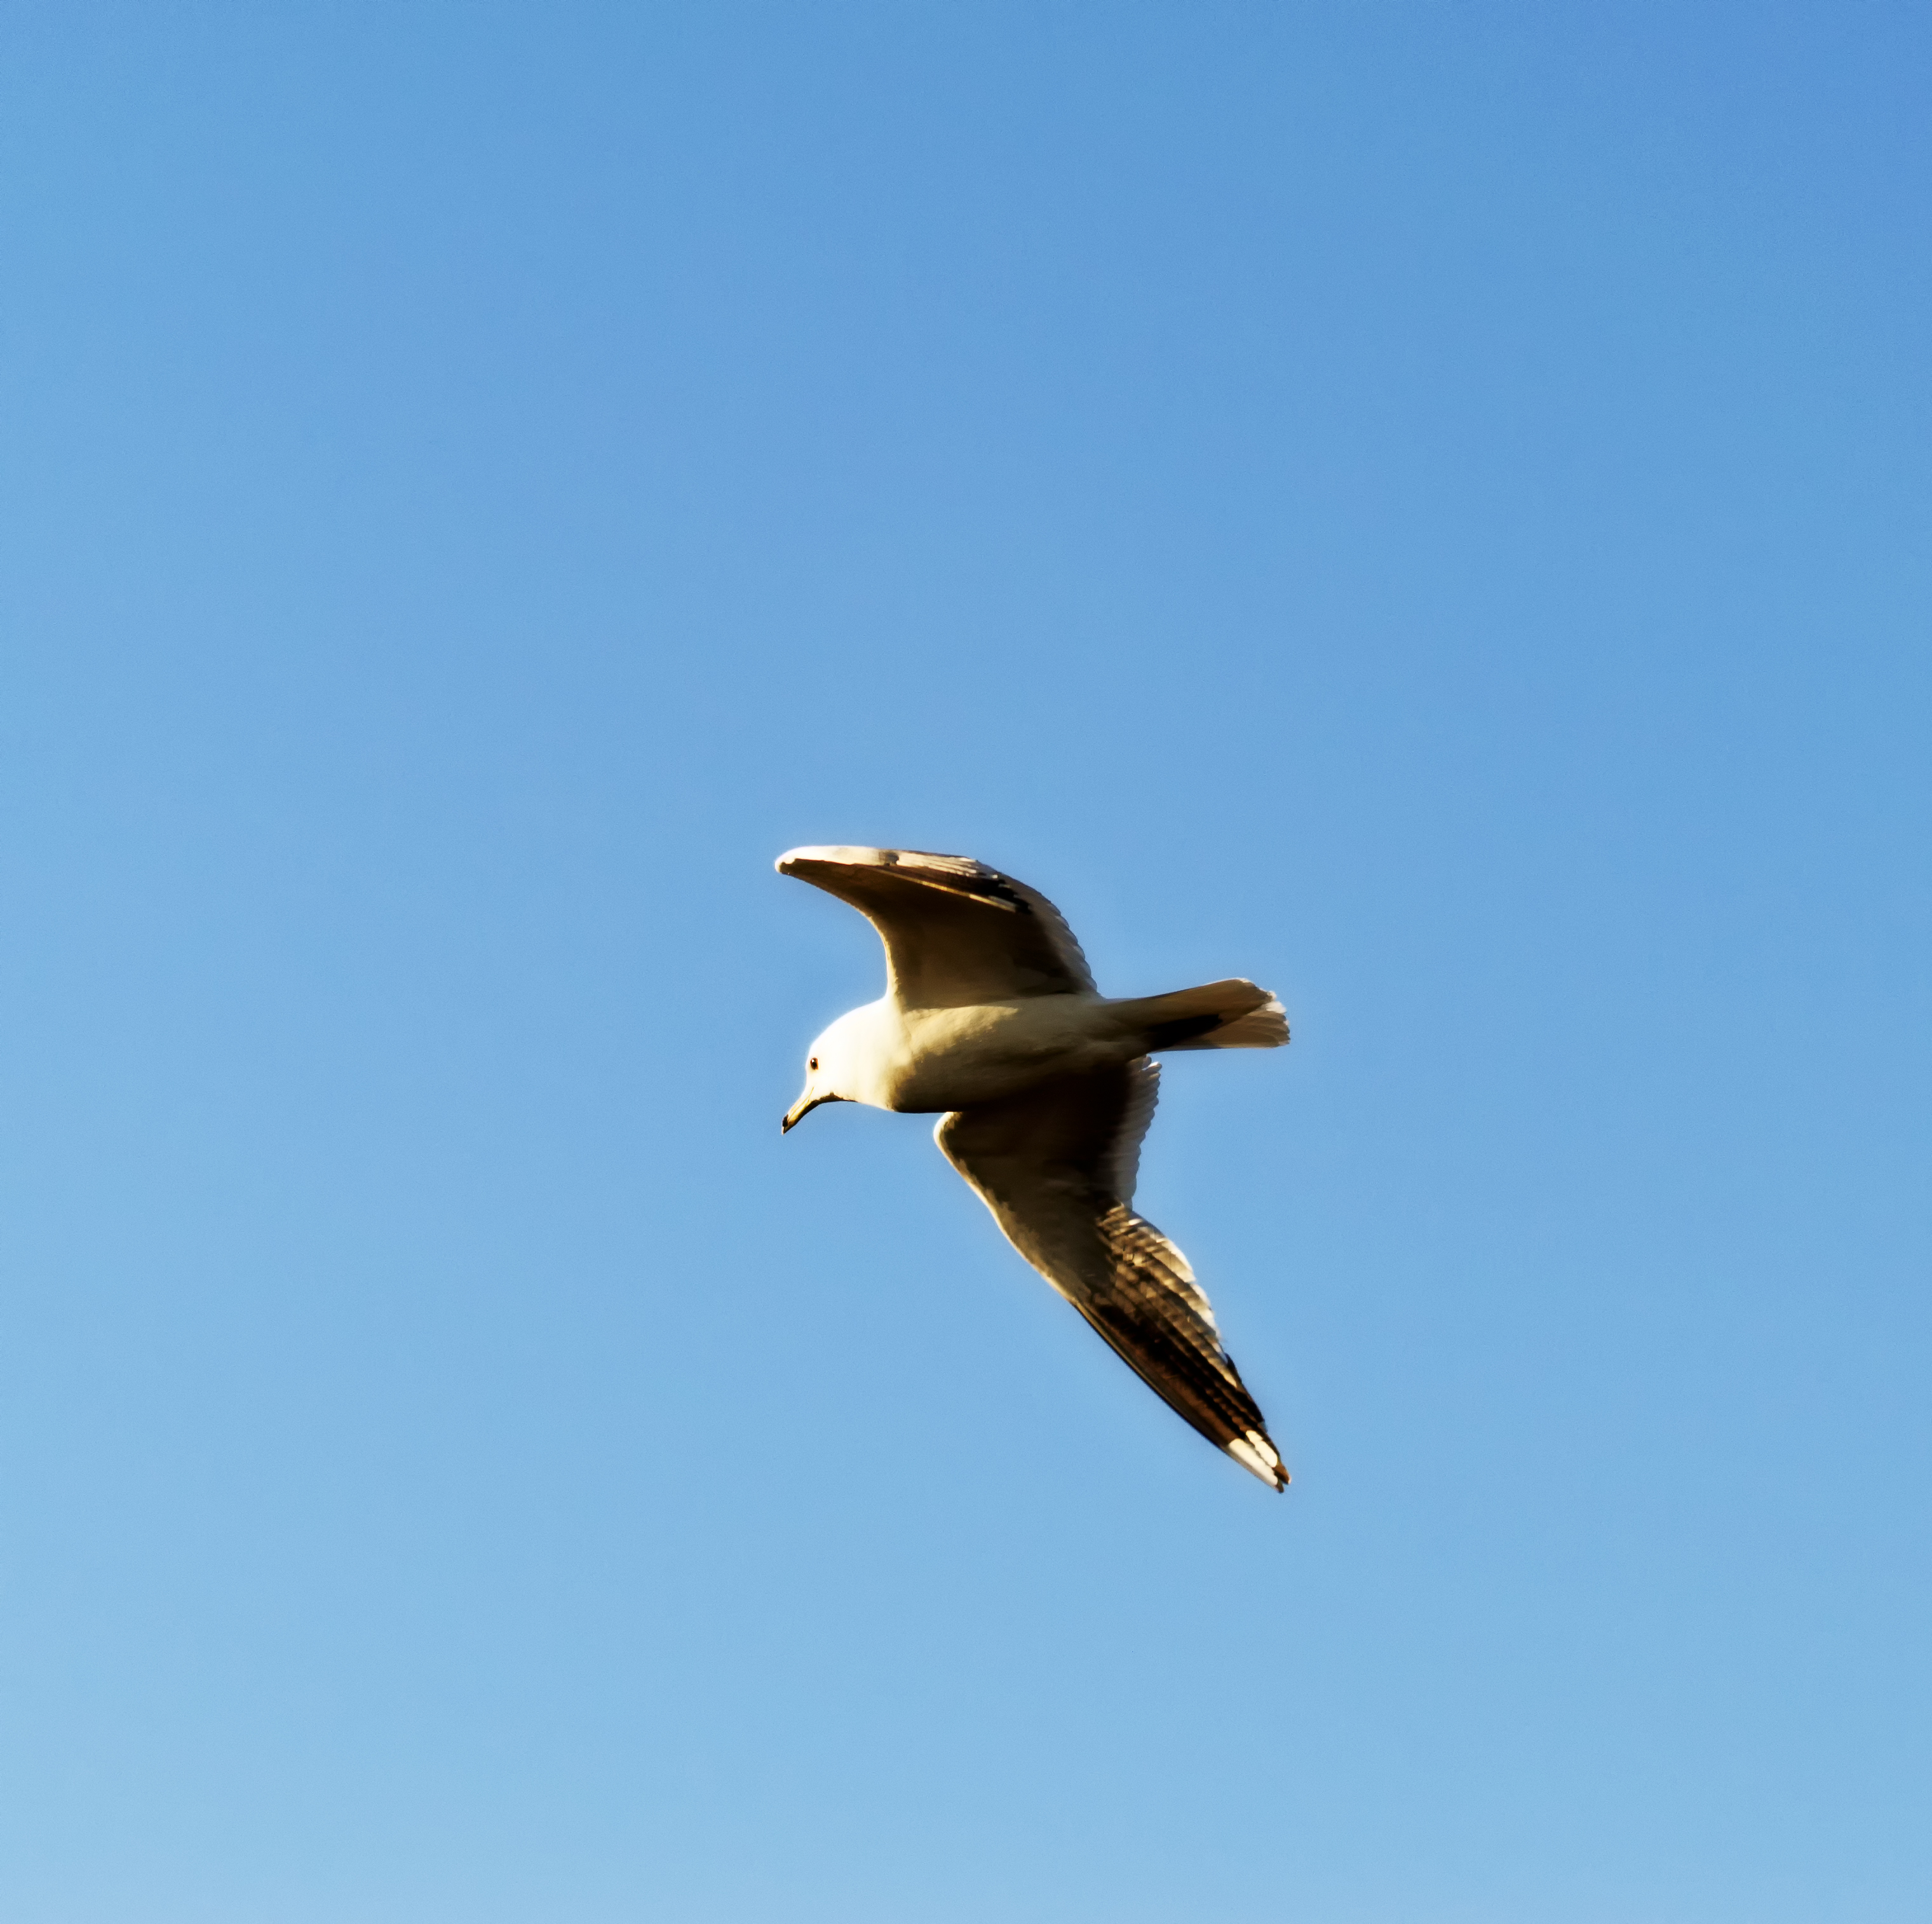
bird, wing, sky, animal, seabird, flying, seagull, gull, flight, blue, vertebrate, finland, helsinki, charadriiformes